Leopoldina Ferreira Paulo

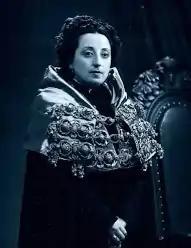

Leopoldina Ferreira Paulo (1908-1996) was a physical or biological anthropologist. She was the first woman to be awarded a Doctorate by the University of Porto in Portugal.